Charles H. March

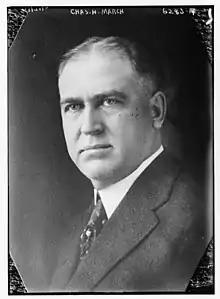
Charles H. March in 1924

March served as Mayor of Litchfield, Minnesota, and president of the Minnesota Farmers and Bankers Council before his appointment to the FTC. He was a delegate to the 1924 Republican National Convention. On January 19, 1929, Myers was nominated by President Calvin Coolidge to a seat on the FTC vacated by the resignation of Abram F. Myers, taking office on February 1, 1929. March served on the FTC for 16 years, until his death at the age of 75.